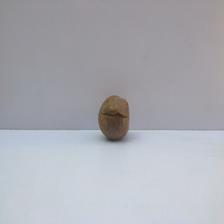
Size: Spoiled